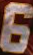
Number: 6